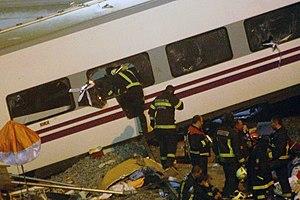
L'accident ferroviaire de Saint-Jacques-de-Compostelle est un déraillement du train Alvia 151 survenu le 24 juillet 2013 à 20 h 41, peu avant la gare de Saint-Jacques-de-Compostelle, en Galice, dans le nord-ouest de l'Espagne. Quelques jours après la catastrophe, le bilan définitif fait état de 79 morts et de l'ordre de 140 blessés.